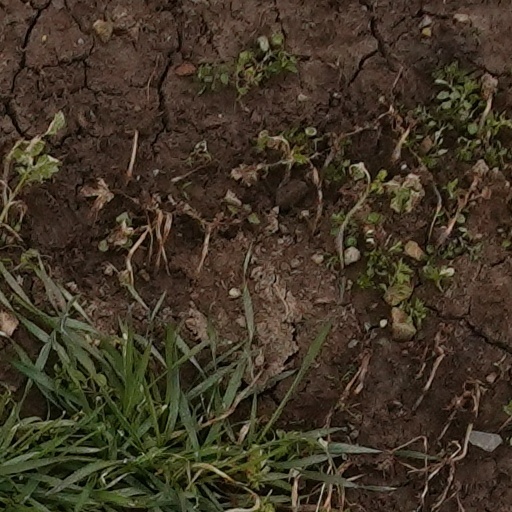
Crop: wheat